Lagunaria

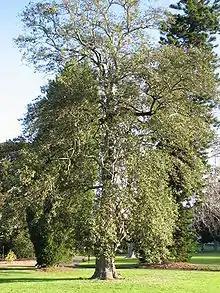

The tree can grow to be 10 – 15 metres tall, and one and a half metres in diameter. It is considered to be hardwood.